British rhythm and blues

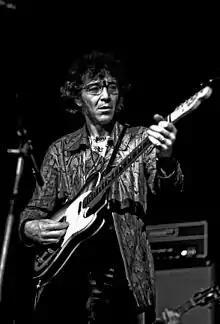
Alexis Korner in Hamburg in 1972

Until the mid-1950s in Britain the blues was seen as a form of folk music. When Broonzy toured England he played a folk blues set to fit British expectations of American blues, rather than his current electric Chicago blues. Skiffle clubs included the 'Ballad and Blues' club in a pub in Soho, co-founded by Ewan MacColl. In its early stages these clubs saw the playing of British and American folk music that included folk blues. As the skiffle craze subsided from the mid-1950s many of these clubs, following the lead of MacColl, began to shift towards the performance of English traditional folk material, partly as a reaction to the growth of American dominated pop and rock n' roll music, often banning American music from performances and became more exclusively English folk clubs.